Alessandro Orsini (sociologist)

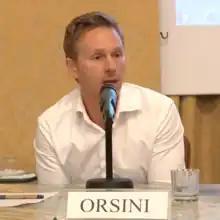
Orsini in 2013

Alessandro Orsini (born 14 April 1975) is an Italian sociologist and scholar of terrorism who is an associate professor at LUISS University.